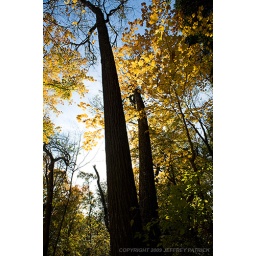
Two tall trees silhouette with the sunlight back lighting the yellow leafs against the blue sky background.